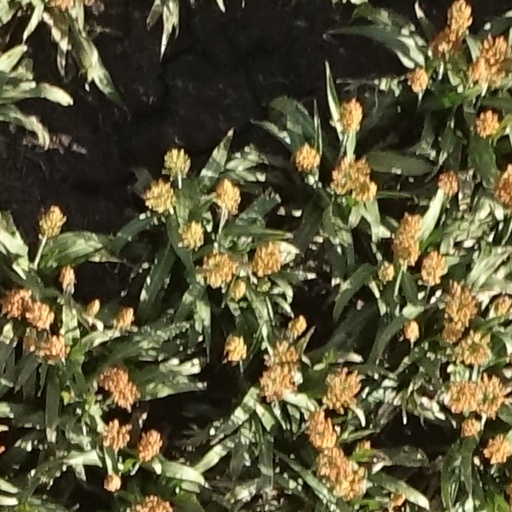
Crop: sorghum